Roman tribe

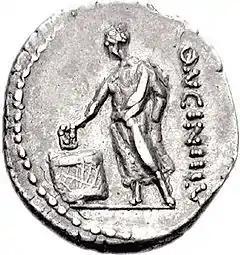
A Roman denarius of 63 BC: a voter casting a ballot

A tribus, or tribe, was a division of the Roman people for military, censorial, and voting purposes. When constituted in the "comitia tributa", the tribes were the voting units of a legislative assembly of the Roman Republic.